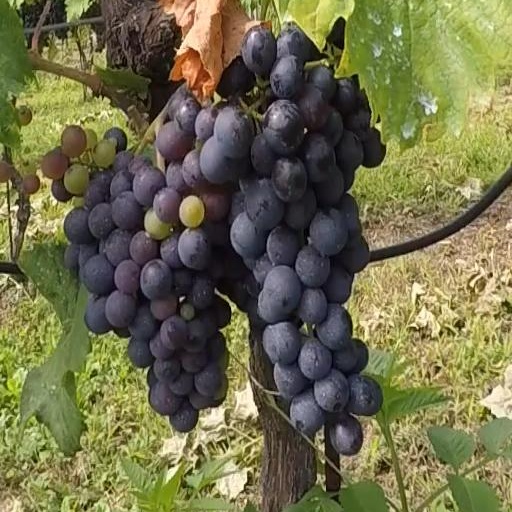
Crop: grape